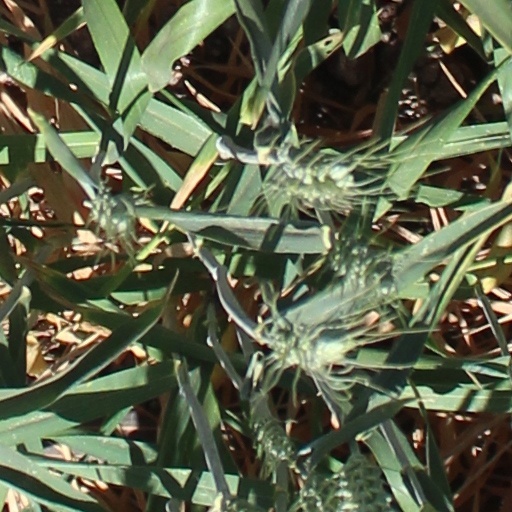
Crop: wheat